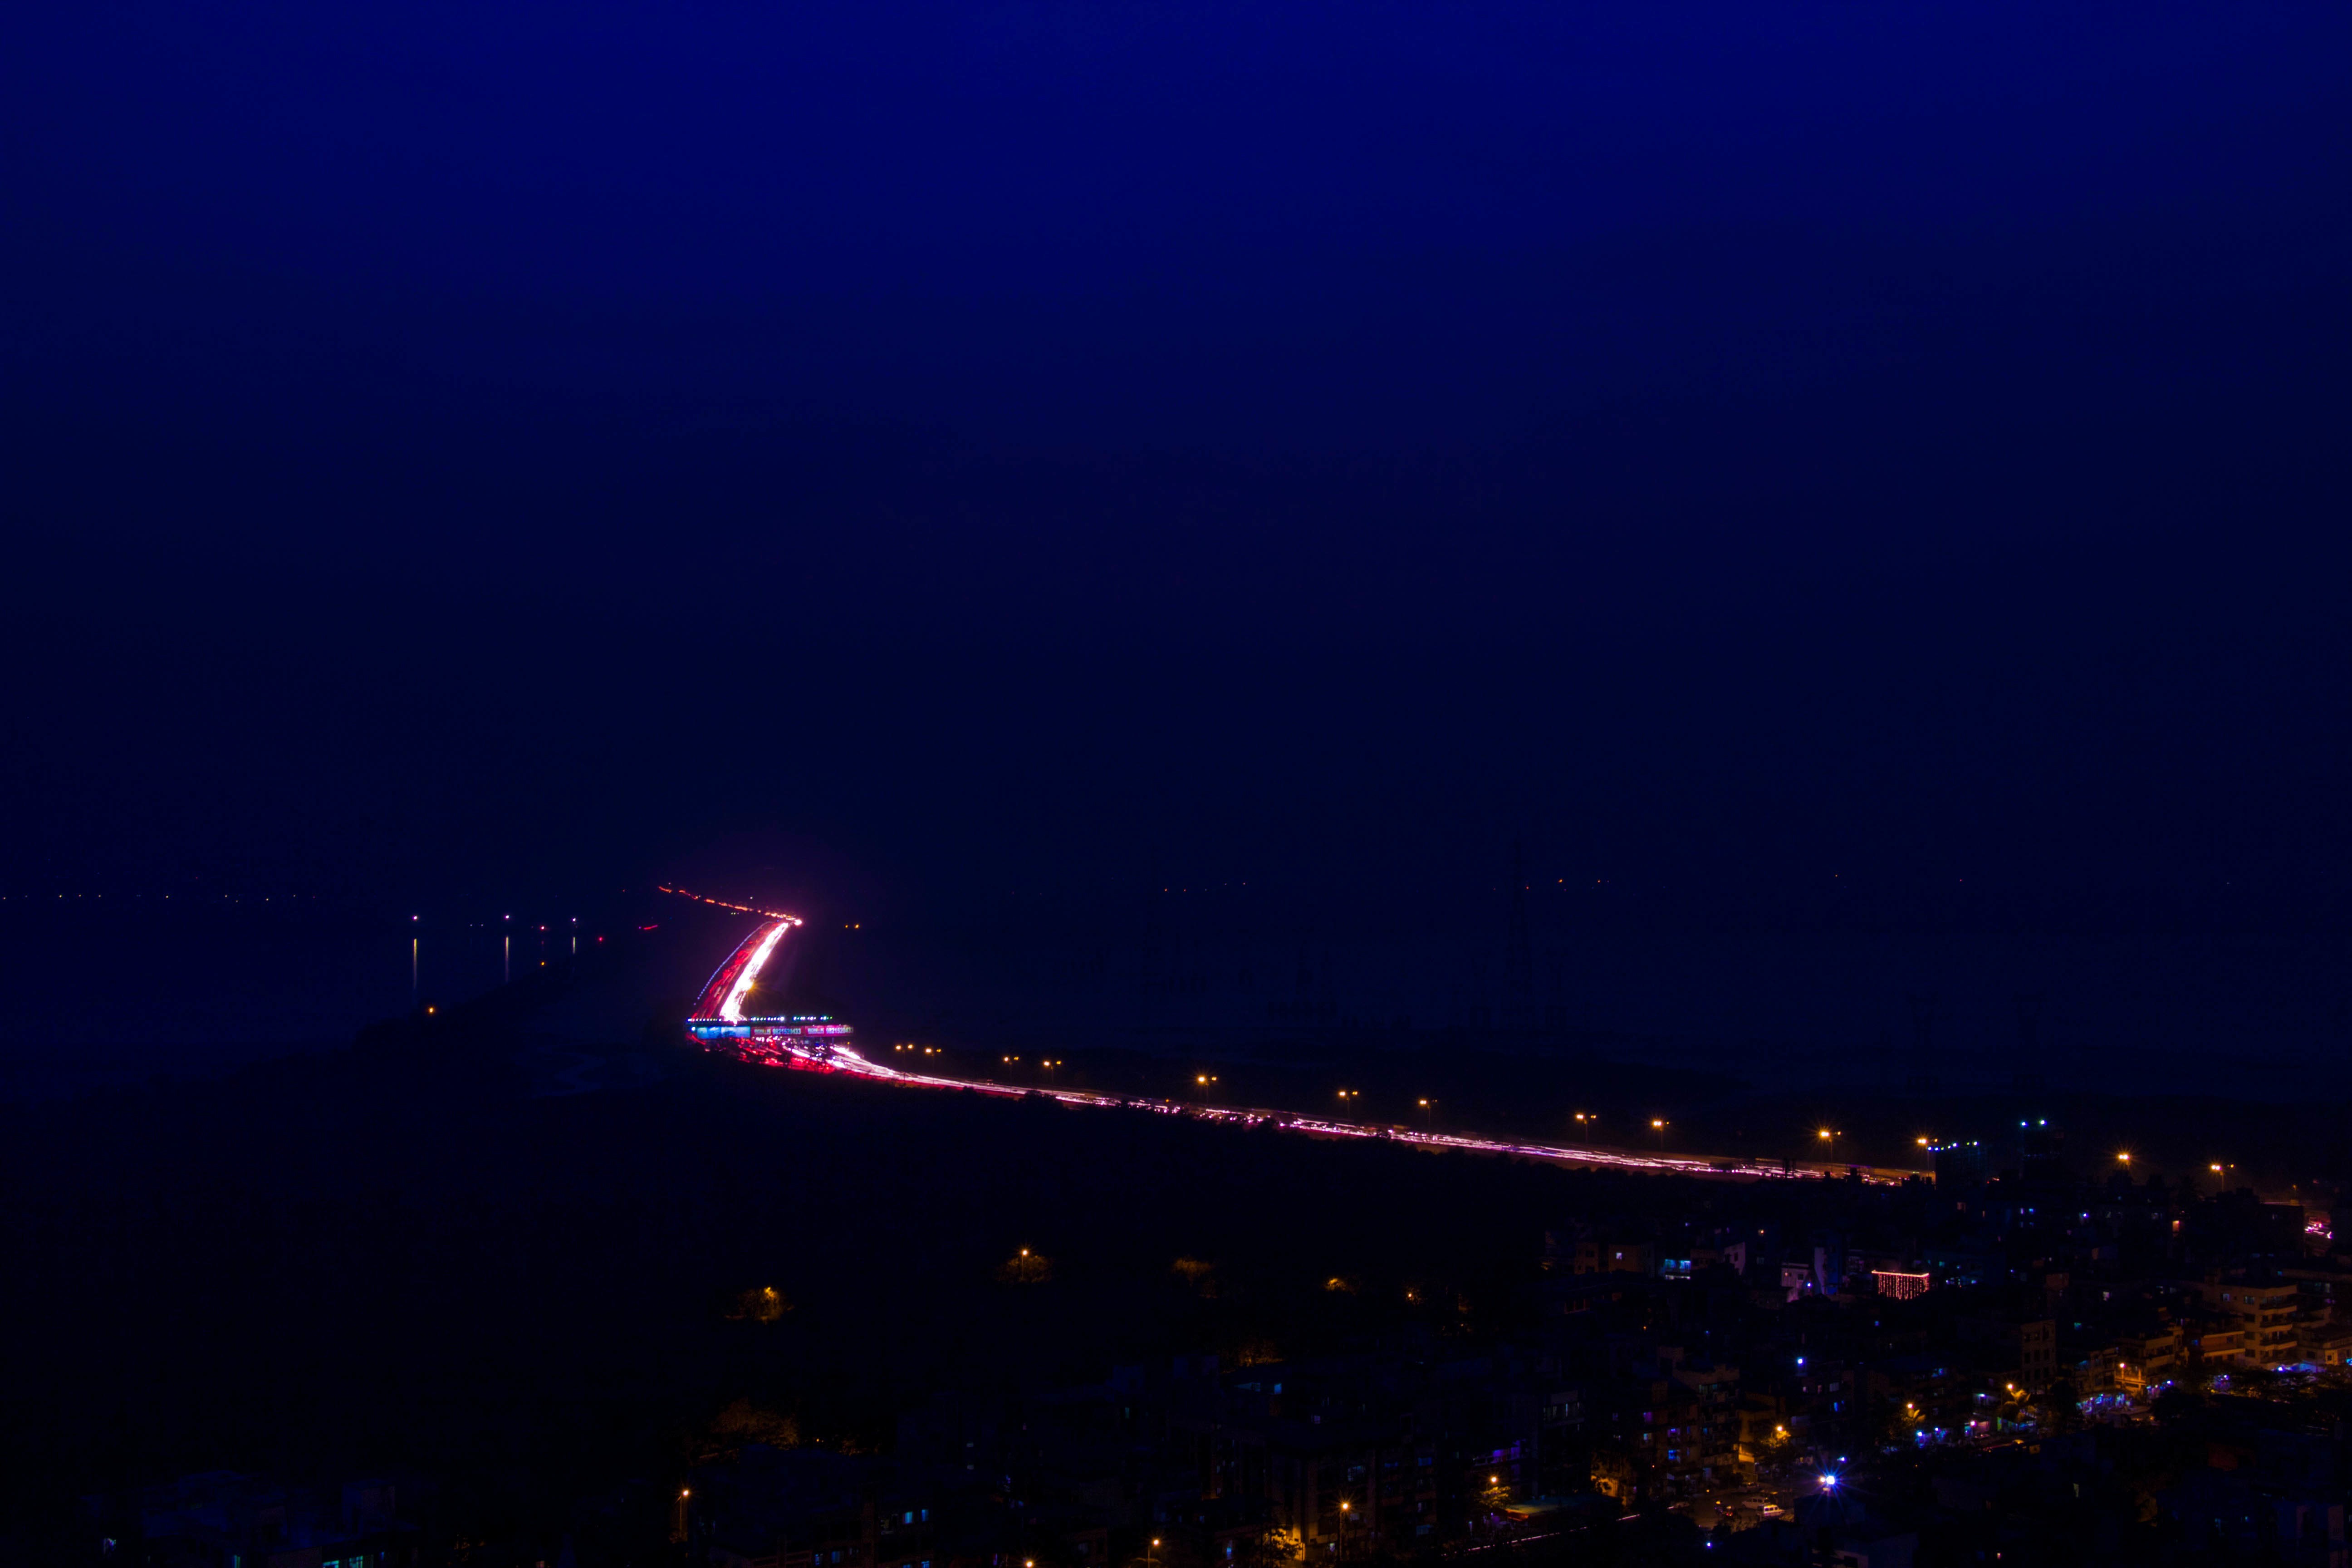
horizon, night, dusk, darkness, lightning, atmosphere of earth, geological phenomenon